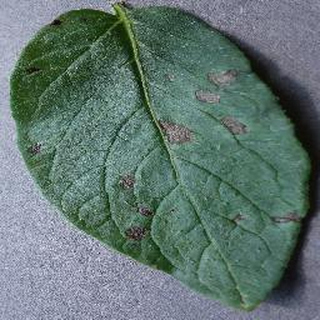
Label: potato_early_blight